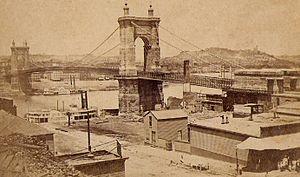
Cette page concerne des événements d'actualité qui se sont produits durant l'année 1867 du calendrier grégorien aux États-Unis.